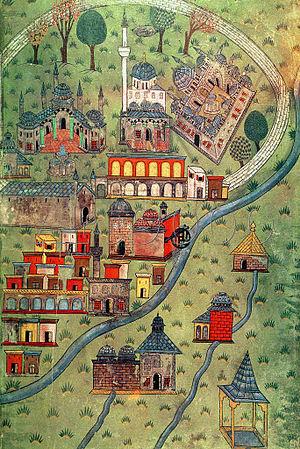
Le beylerbeylik, pachalik ou eyalet d'Anatolie est une ancienne province de l'Empire ottoman qui a existé du XIVᵉ au XIXᵉ siècle. Elle couvrait l'ouest de l'Anatolie, en Turquie actuelle.
Eskişehir est une ville de Turquie, préfecture de la province du même nom.